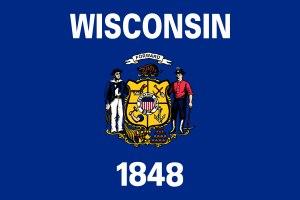
Les Badgers du Wisconsin sont un club omnisports universitaire de l'Université du Wisconsin à Madison. Les équipes des Badgers participent aux compétitions universitaires organisées par la National Collegiate Athletic Association. Wisconsin fait partie de la Big Ten Conference.